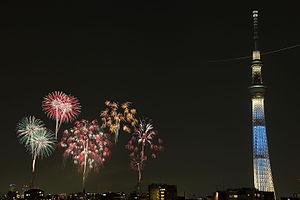
La Tokyo Skytree est une tour de radiodiffusion du Japon, située dans l'arrondissement Sumida de Tokyo. Haute de 634 mètres, elle devient, le jour de son inauguration en 2012, la deuxième plus haute structure autoportante du monde.
Le grand festival de feux d’artifice de Sumidagawa est un festival annuel ayant lieu le dernier samedi de juillet, le long de la Sumidagawa près d'Asakusa. Contrairement à la plupart des feux d'artifice se déroulant dans le monde, le Sumidagawa hanabi taikai est d’abord un concours organisé entre des groupes pyrotechniques. Chaque groupe tente de produire le meilleur spectacle, ce qui donne lieu à une incroyable variété de feux d'artifice autant dans la forme que dans les couleurs.